Pattypan squash

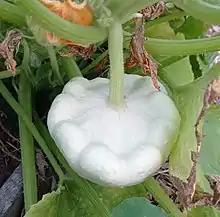
Mature pattypan squash ready for harvesting

Pattypan squash (or 'patty pan') is a varietal group of summer squash ("Cucurbita pepo") notable for its round and shallow shape, and scalloped edges, somewhat resembling a flying saucer. Pattypan squash represents one of the oldest domesticated varieties of "C. pepo", with archaeological evidence showing cultivation by Native Americans in eastern North America dating back 8,000-10,000 years.